Love Problems

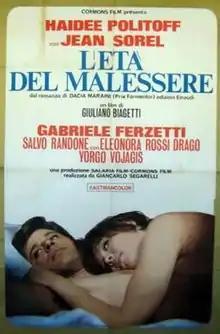

Love Problems (literally "The Age of Uneasiness") is a 1968 Italian drama film directed by Giuliano Biagetti. It stars actor Gabriele Ferzetti. The film is based on a novel by Dacia Maraini.